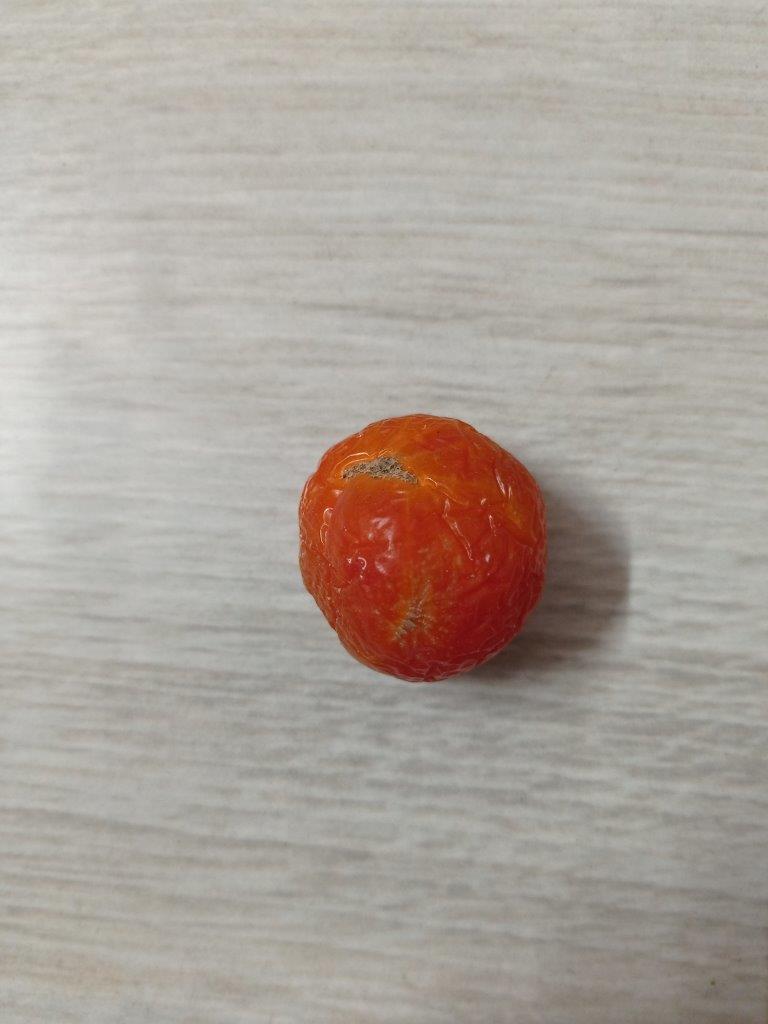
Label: Rotten